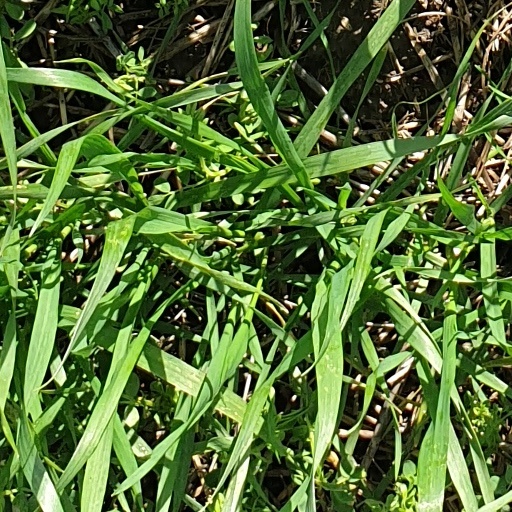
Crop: wheat